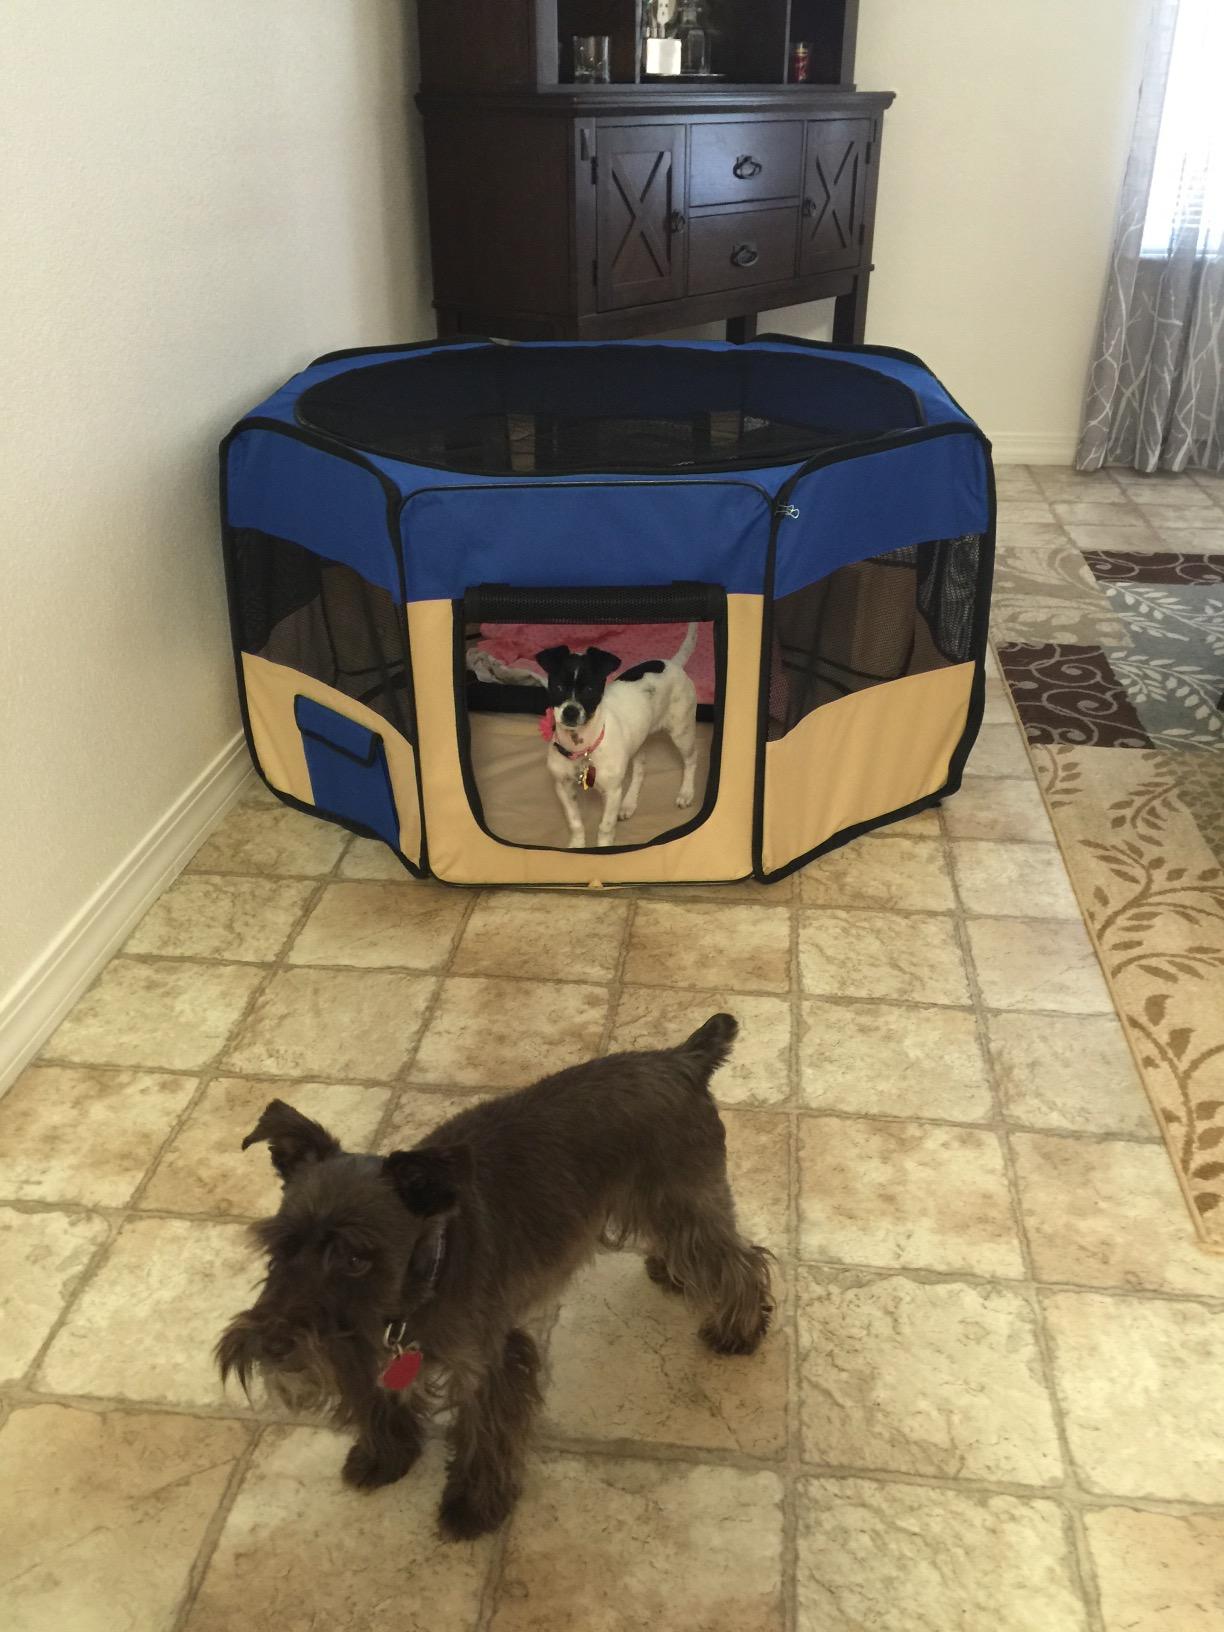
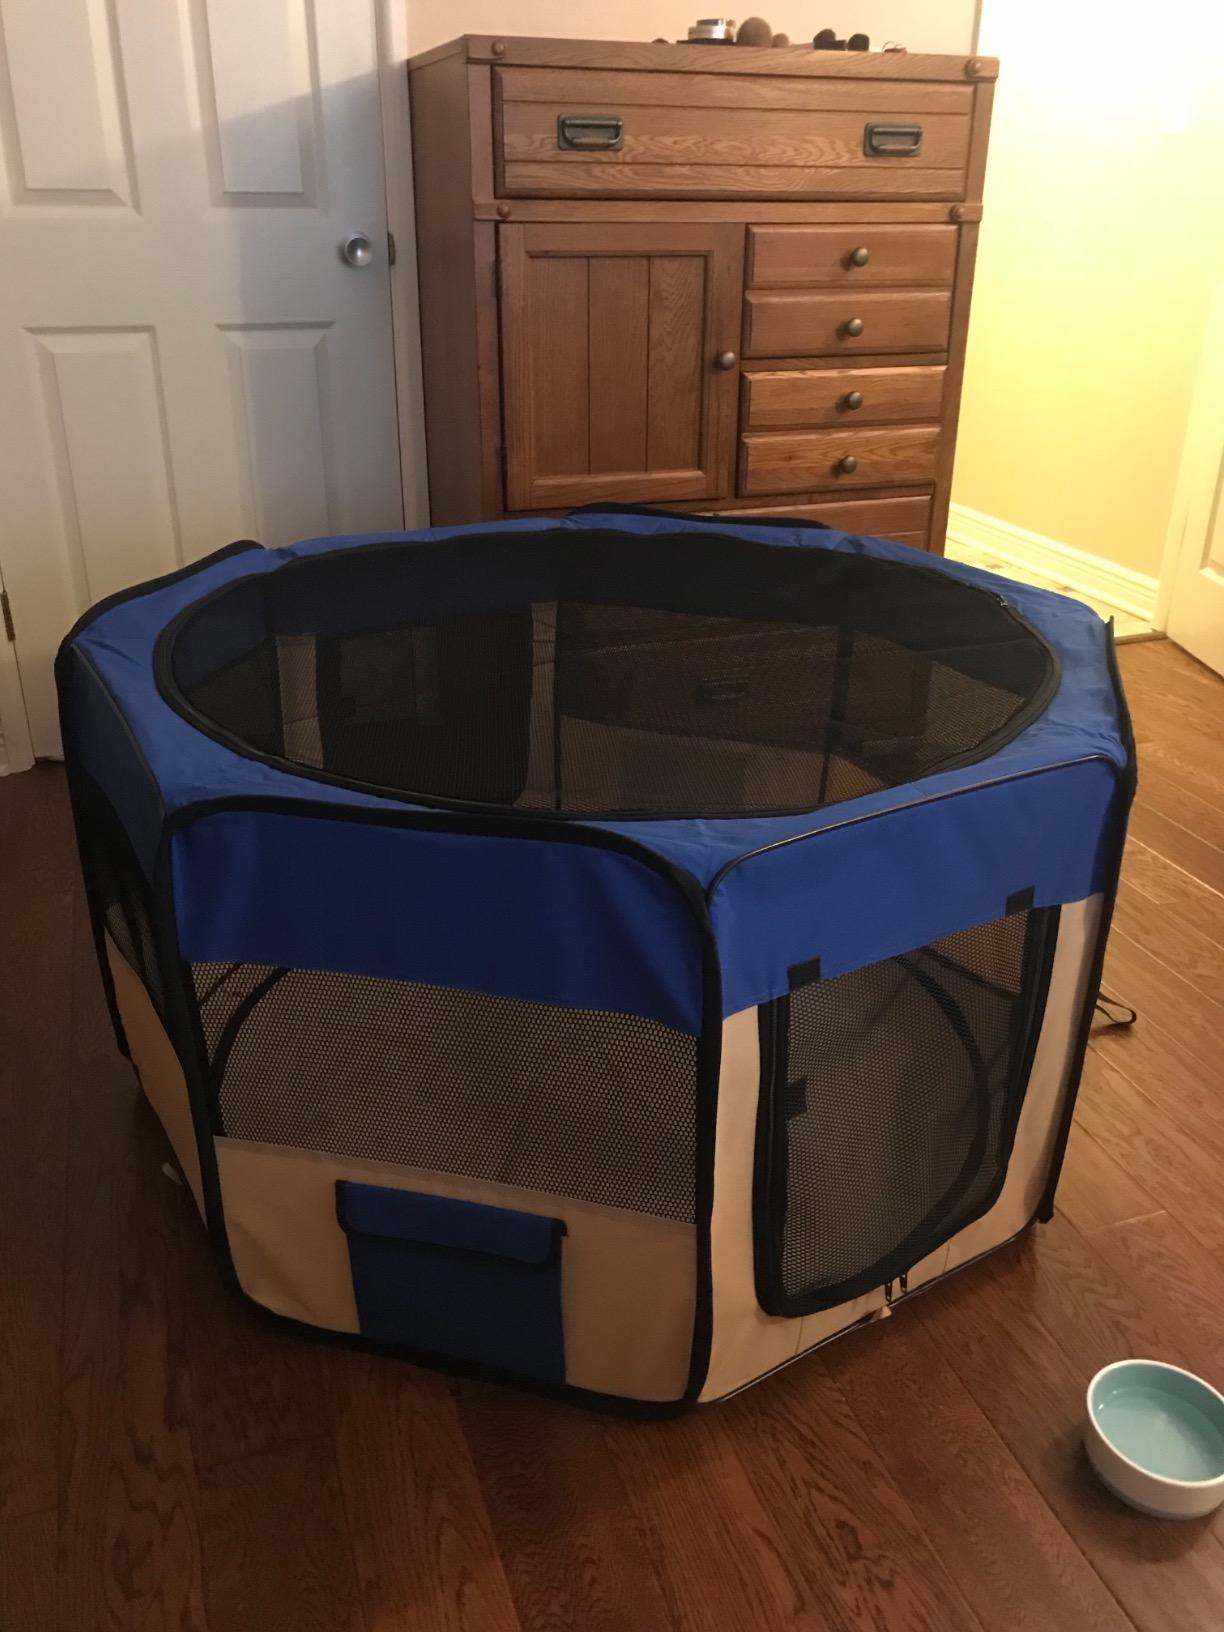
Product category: items_kennel
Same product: yes